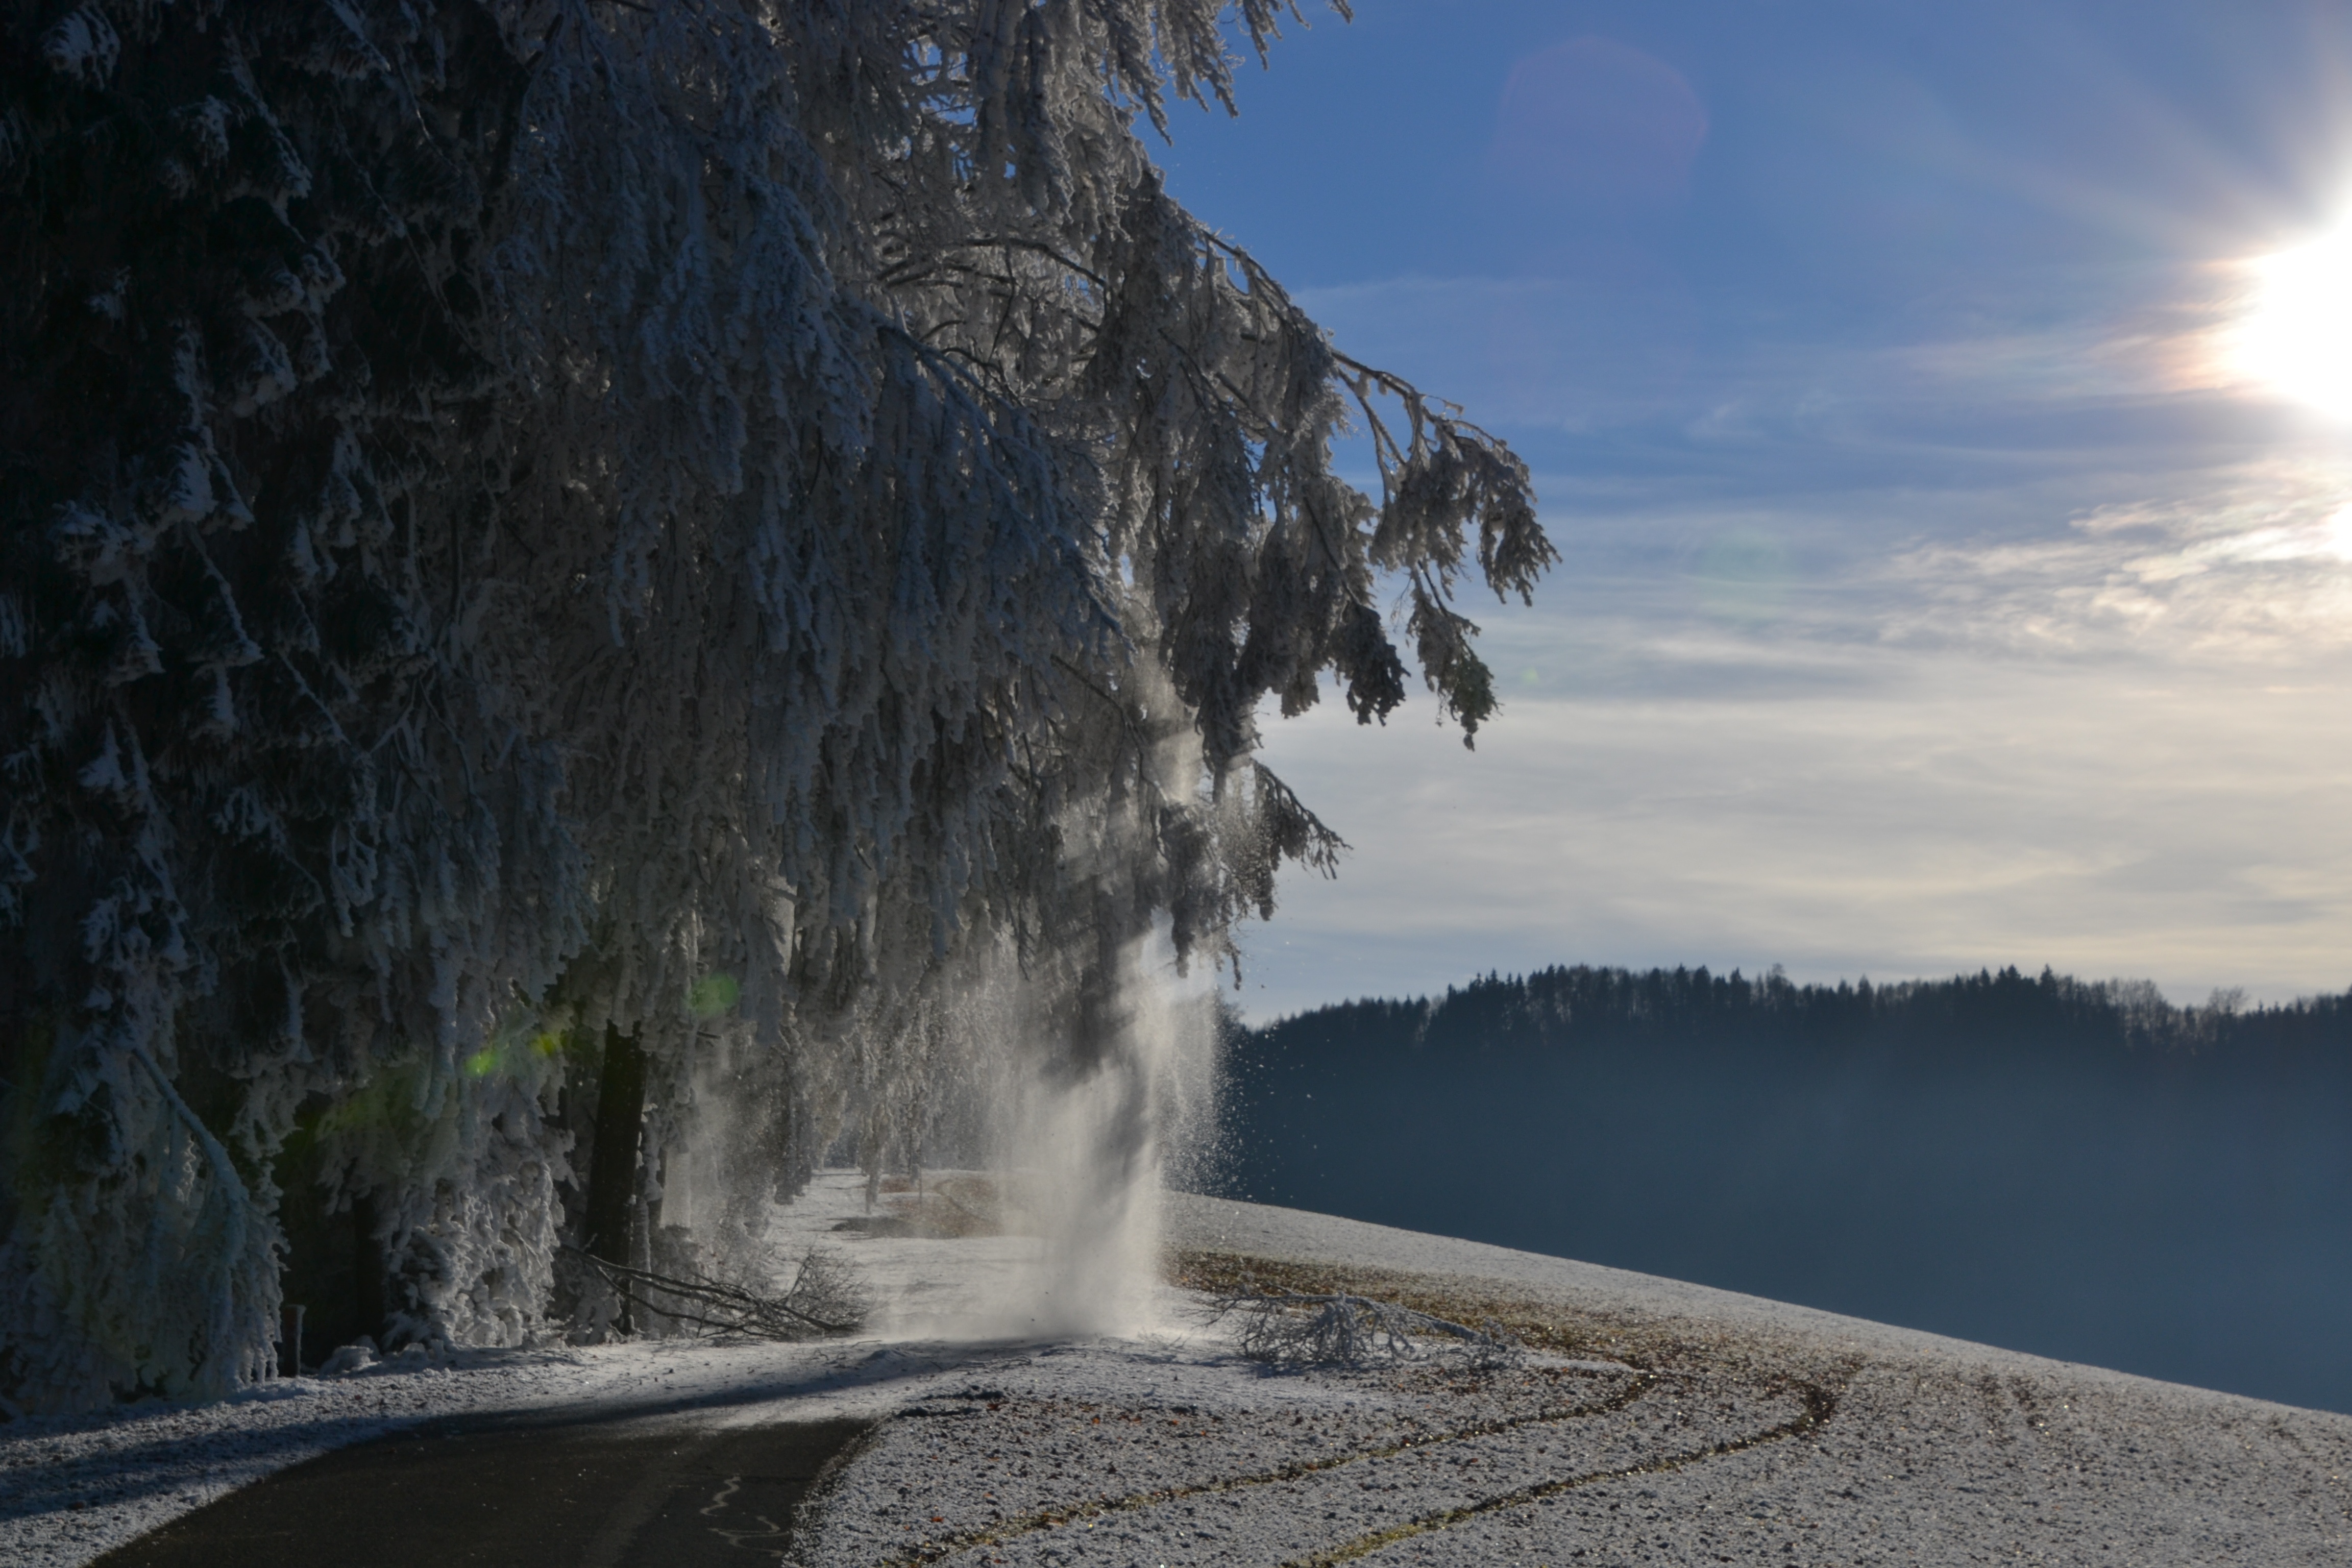
landscape, sea, coast, tree, water, nature, rock, wilderness, mountain, snow, winter, sunlight, morning, wave, cliff, walk, ice, reflection, terrain, body of water, water feature, carinthia, landform, atmospheric phenomenon